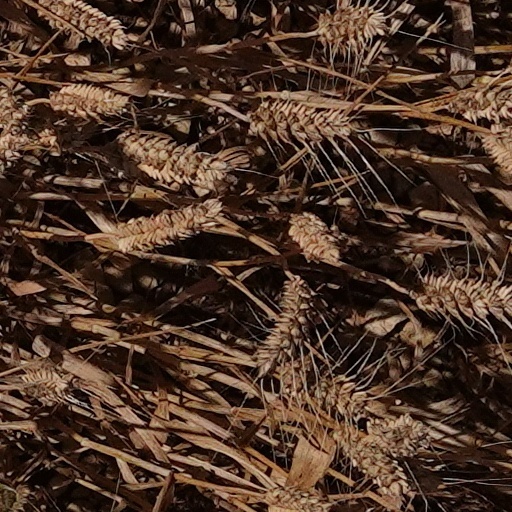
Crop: wheat